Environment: lab
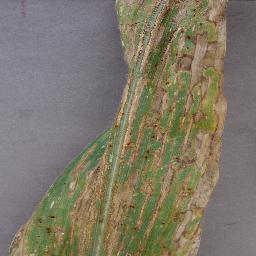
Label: gray_leaf_spot